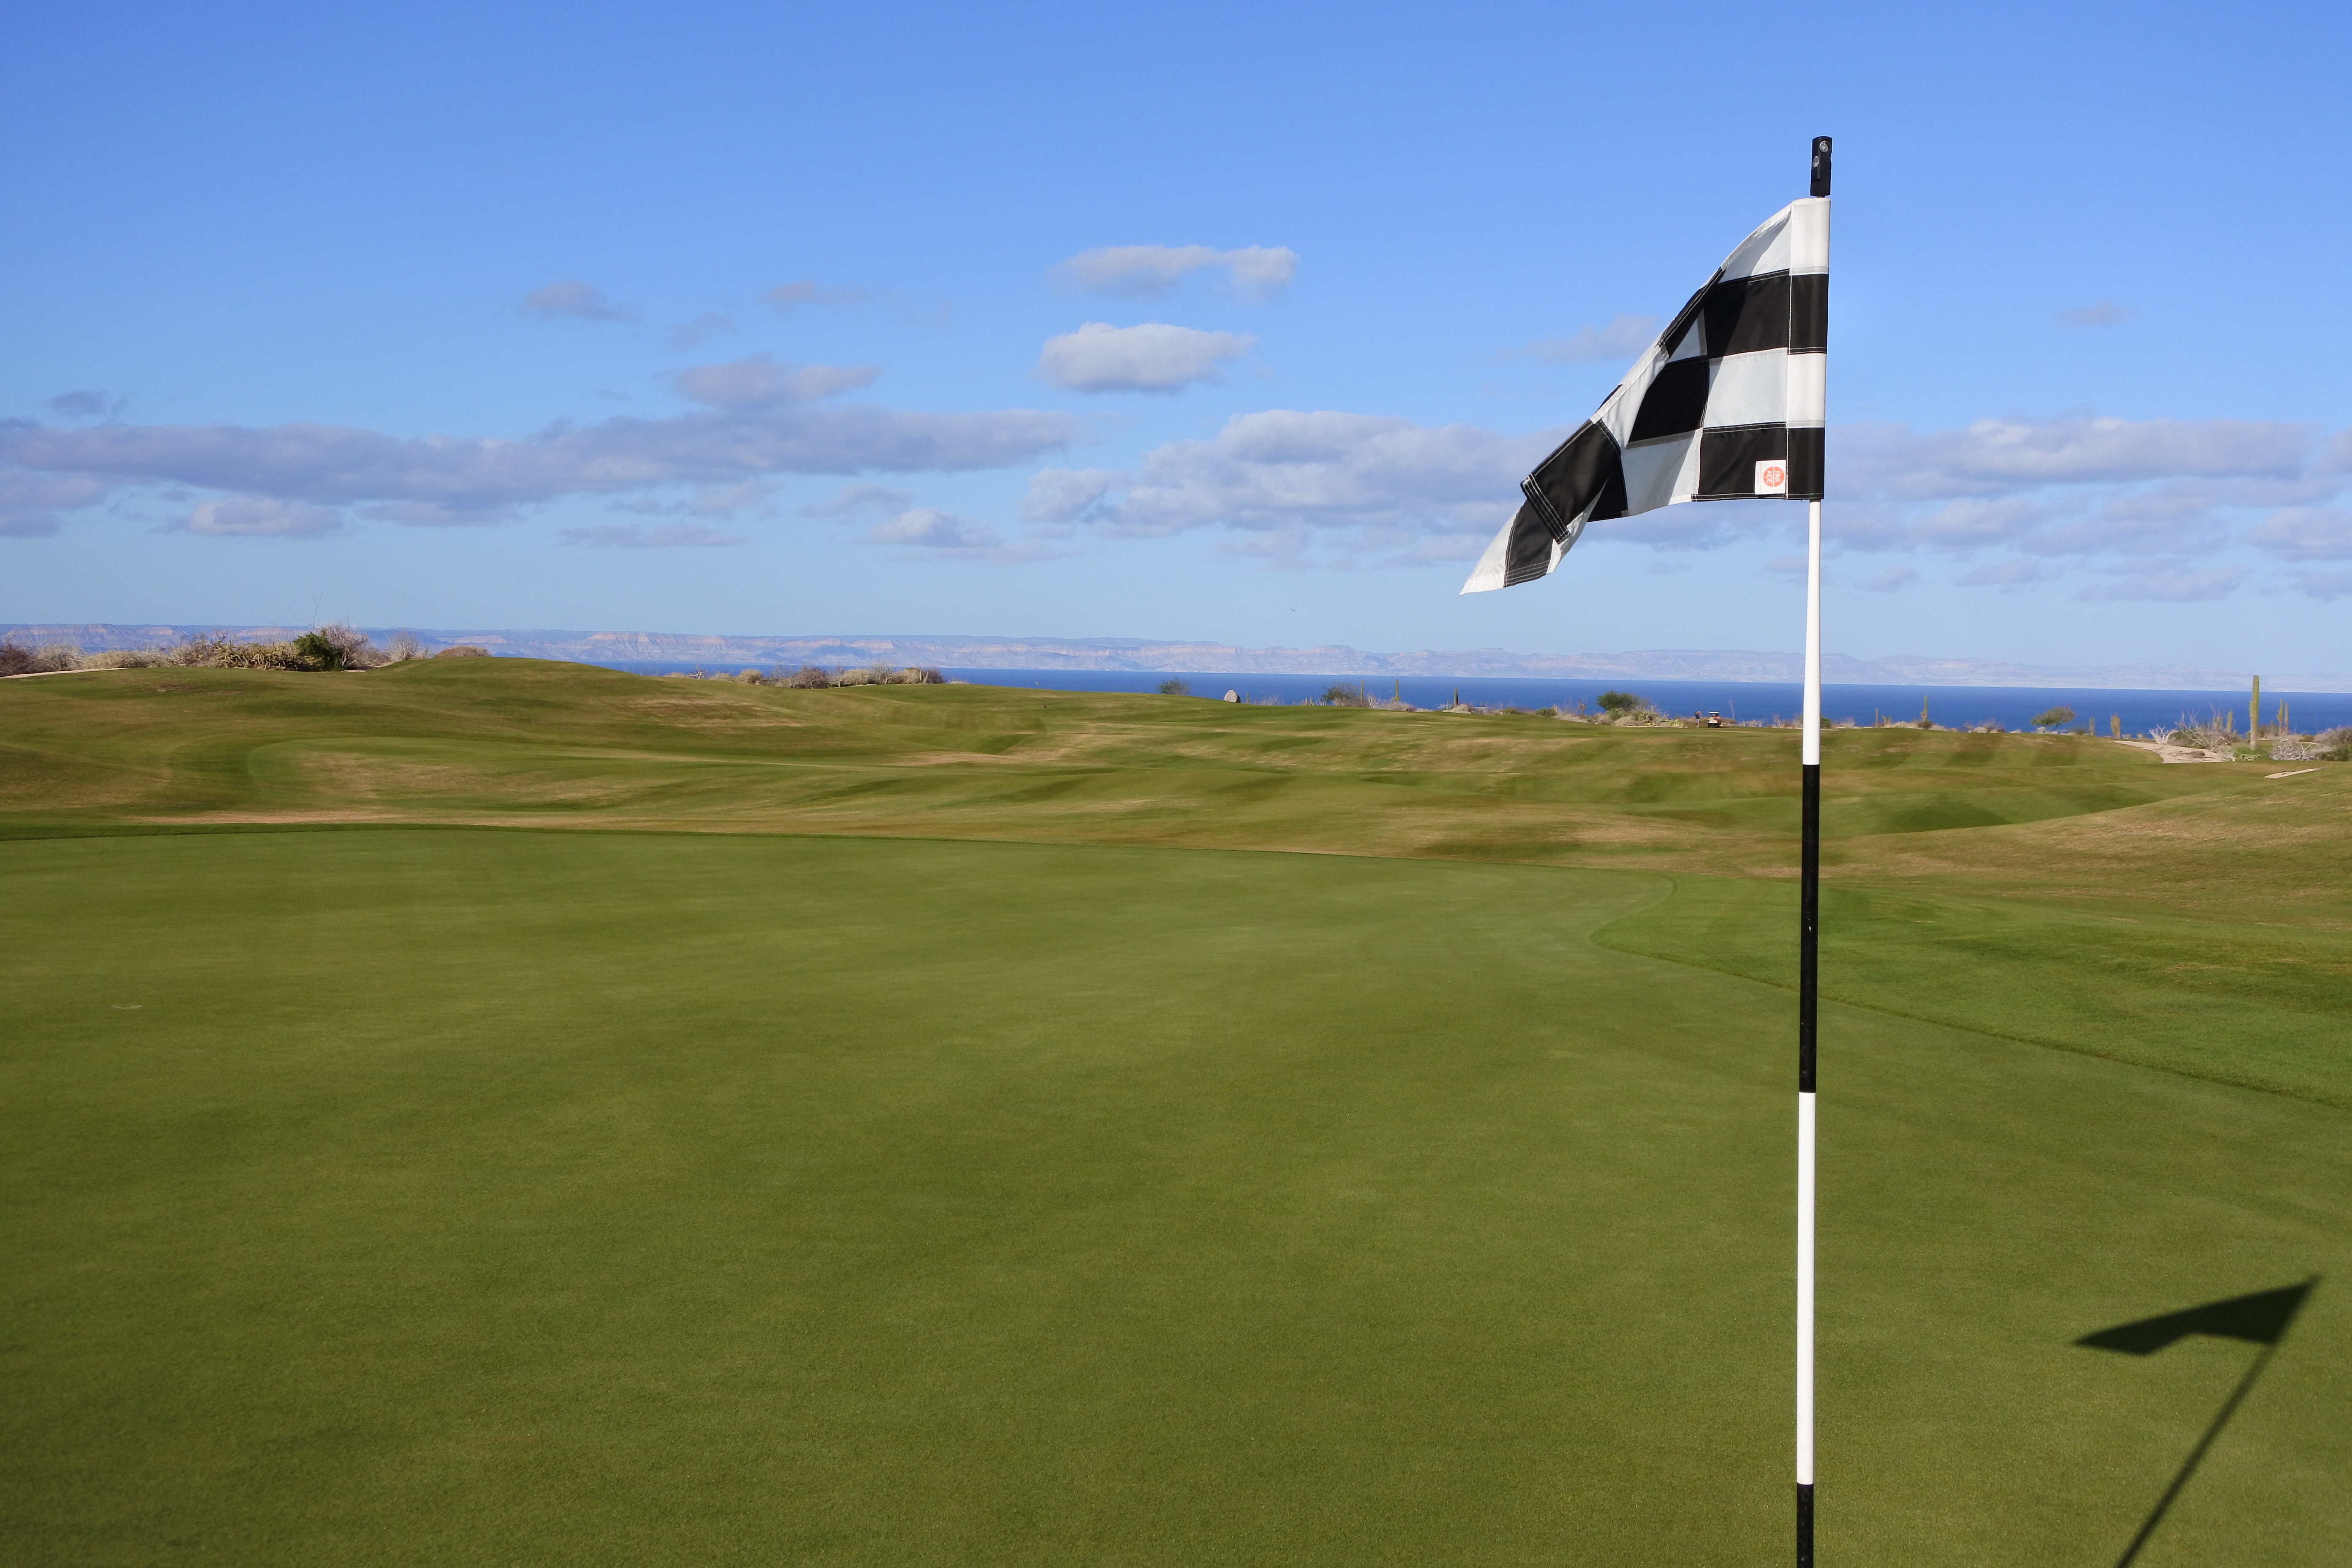
grass, structure, field, recreation, green, flag, golf, golf course, golf club, gold, sports, grassland, finish, outdoor recreation, sport venue, individual sports, pitch and putt